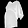
Label: Shirt